Anne Carter Lee

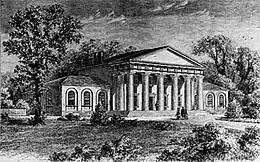
Arlington House, Lee's birthplace

Lee had a privileged upbringing typical of the planter class. A member of the American gentry, her family were one of the First Families of Virginia. She was a sickly child, often travelling around to various natural springs in Virginia with her mother in search of healing benefits. When she was seven years old, Lee suffered from an eye injury. While away at boarding school in 1857, she was sent home with an intestinal problem. Lee helped educate her younger sister, Mildred, and prepared her for life at boarding school. She also taught some of the enslaved children on her family's plantation to read and write, even though this was illegal in Virginia.